Alexander Kazakov (politician)

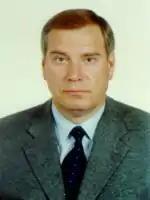

Alexander Ivanovich Kazakov (born 24 May 1948) is a Russian politician and economist who held a number of senior government posts during the presidency of Boris Yeltsin, including deputy chief of the presidential administration and Deputy Prime Minister. He was among the officials in charge of overseeing the privatization of the Russian economy in the 1990s, being the head of the State Property Committee. Kazakov was also an associate of Anatoly Chubais. He has the federal state civilian service rank of 1st class Active State Councillor of the Russian Federation.